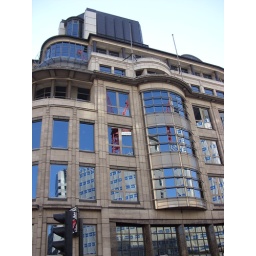
Crane reflected in mirrored windows of office block by Monument station.